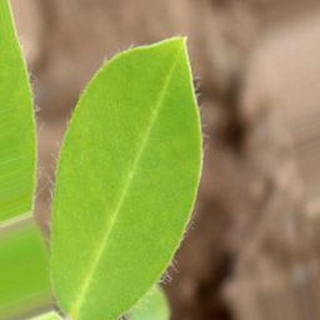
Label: healthy_groundnut